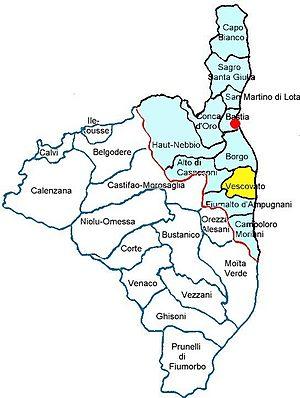
Localisation du canton de Vescovato, Casinca, Castagniccia, Haute-Corse
Le canton de Vescovato est une ancienne division administrative française, située dans le département de la Haute-Corse et la collectivité territoriale de Corse.